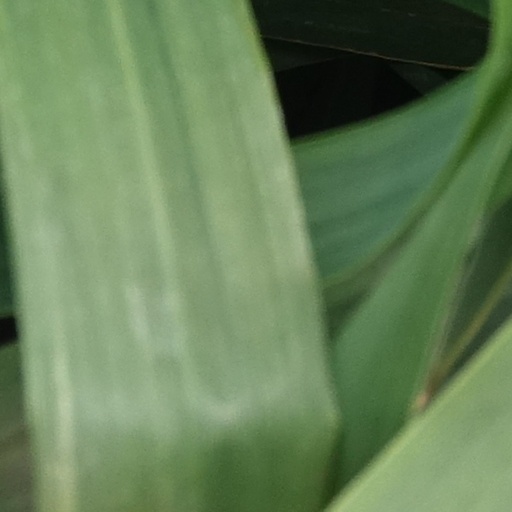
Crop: wheat